William Hone

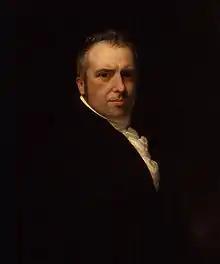
William Hone by William Patten

William Hone (3 June 1780 – 8 November 1842) was an English writer, satirist and bookseller. His victorious court battle against government censorship in 1817 marked a turning point in the fight for British press freedom.